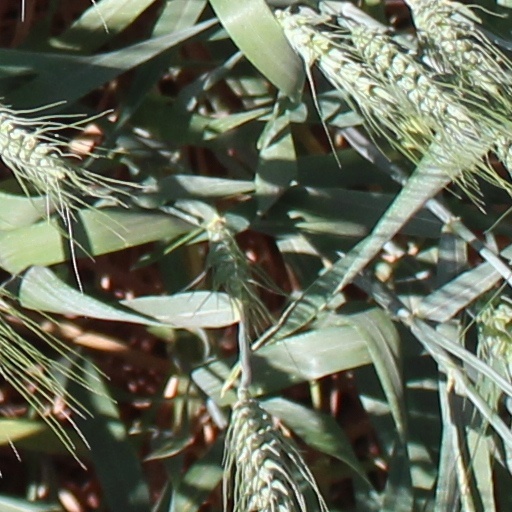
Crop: wheat